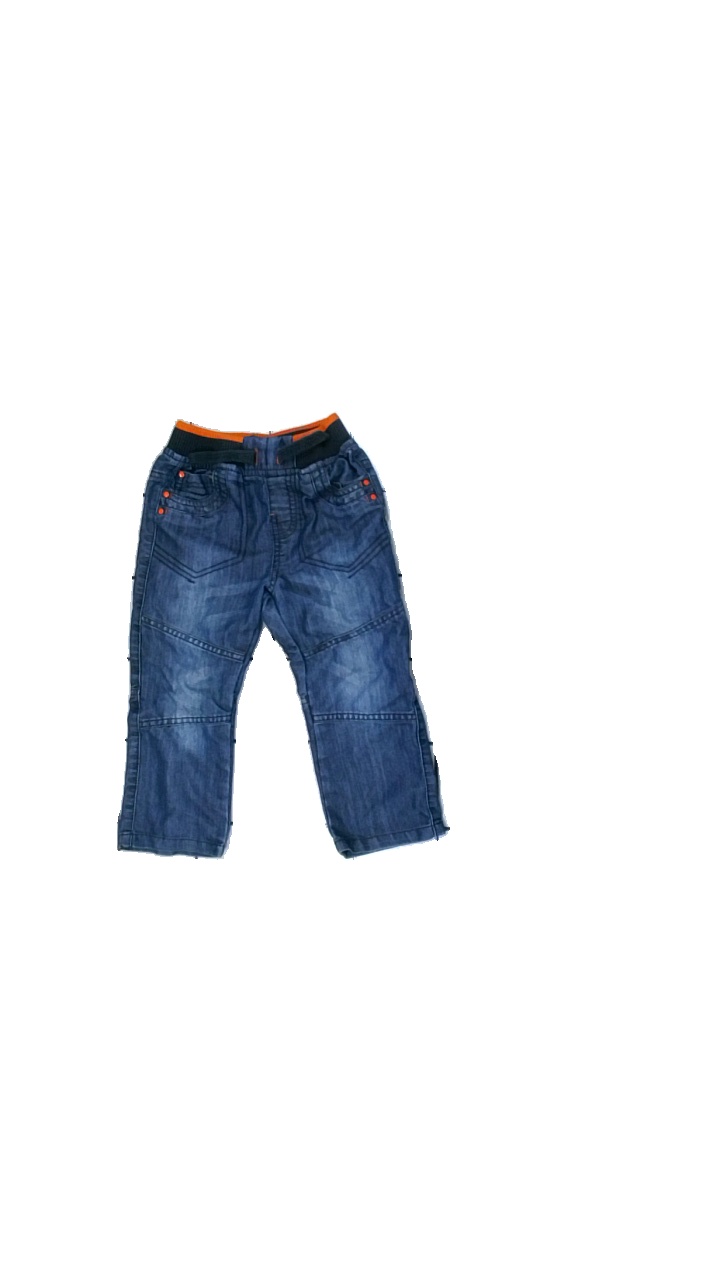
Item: Jeans (Children)
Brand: Missing
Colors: Blue
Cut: Regular
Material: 60% Cotton 40% Polyester
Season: All
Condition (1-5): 5
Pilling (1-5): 5
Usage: Reuse
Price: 50-100